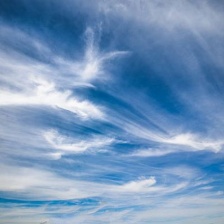
Cloud type: Cirrus